Afro-Germans

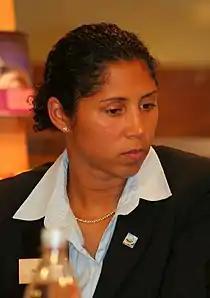
Steffi Jones, President of the Organizing Committee of the 2011 FIFA Women's World Cup and head coach of the Germany women's national football team from 2016 to 2018

The conditions for Afro-Germans in Germany grew worse during the Nazi period. Naturalized Afro-Germans lost their passports. Working conditions and travel were made extremely difficult for Afro-German musicians, variety, circus or film professionals. Because of Nazi policies, employers were unable to retain or hire Afro-German employees.